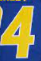
Number: 4